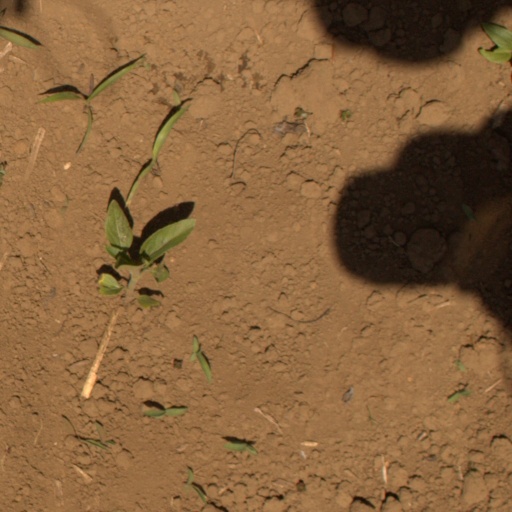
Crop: Jerusalem artichoke